Munich–Holzkirchen railway

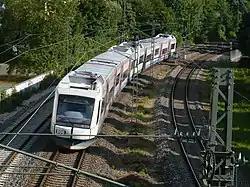
"Integral" train of the Bayrische Oberlandbahn running towards Harras and Heimeranplatz

Bayerische Oberlandbahn (BOB) services run along the entire length of the line. The BOB trains do not stop at all stops, some are only served on certain days. BOB trains run from Holzkirchen towards Bayrischzell, Tegernsee and Lenggries. BOB trains also run from Munich to Holzkirchen and continuing via the Mangfall Valley Railway to Rosenheim.